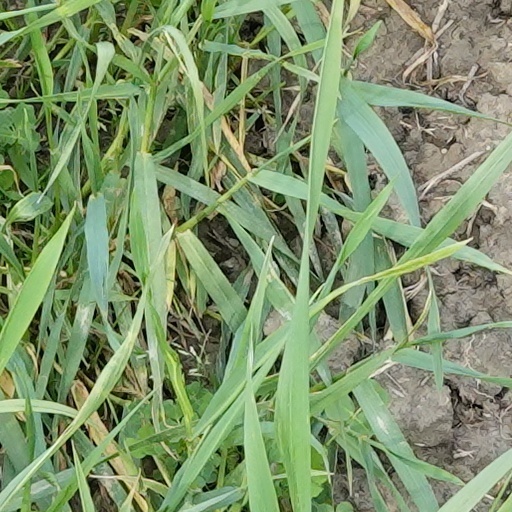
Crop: wheat